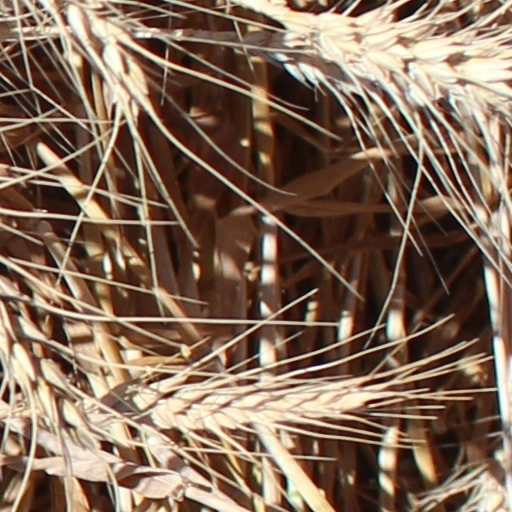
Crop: wheat